Yuzhou, Henan

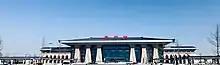

The Beijing–Guangzhou railway passes through east of Yuzhou. The Yuzhou–Dengfeng railway runs through the western portion of Yuzhou, connecting the city to nearby Dengfeng. The begins in the city, linking it to the prefecture-level city of Bozhou in northwestern Anhui province.